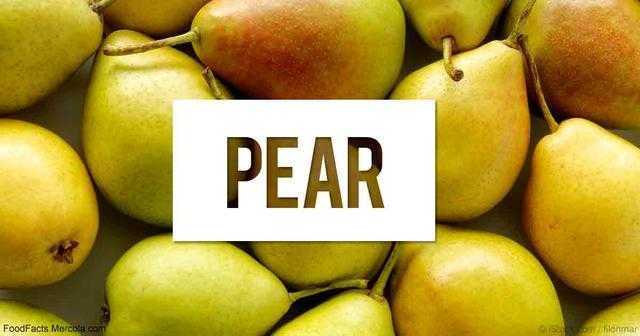
Label: Pear